2024 Streamer Awards

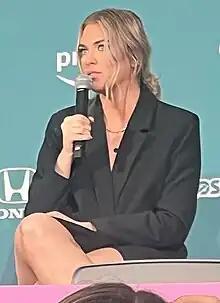
QTCinderella hosted the show

The 2024 Streamer Awards was the fourth edition of The Streamer Awards honoring the best in live streaming in 2024. The ceremony was held at the Mayan Theater in Los Angeles, California on December 7, 2024. Hosted by showrunner QTCinderella and fellow streamer TinaKitten.